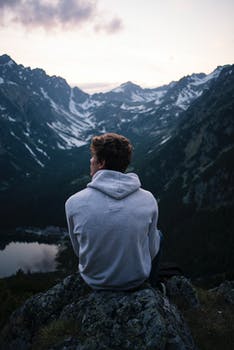
Label: No Watermark